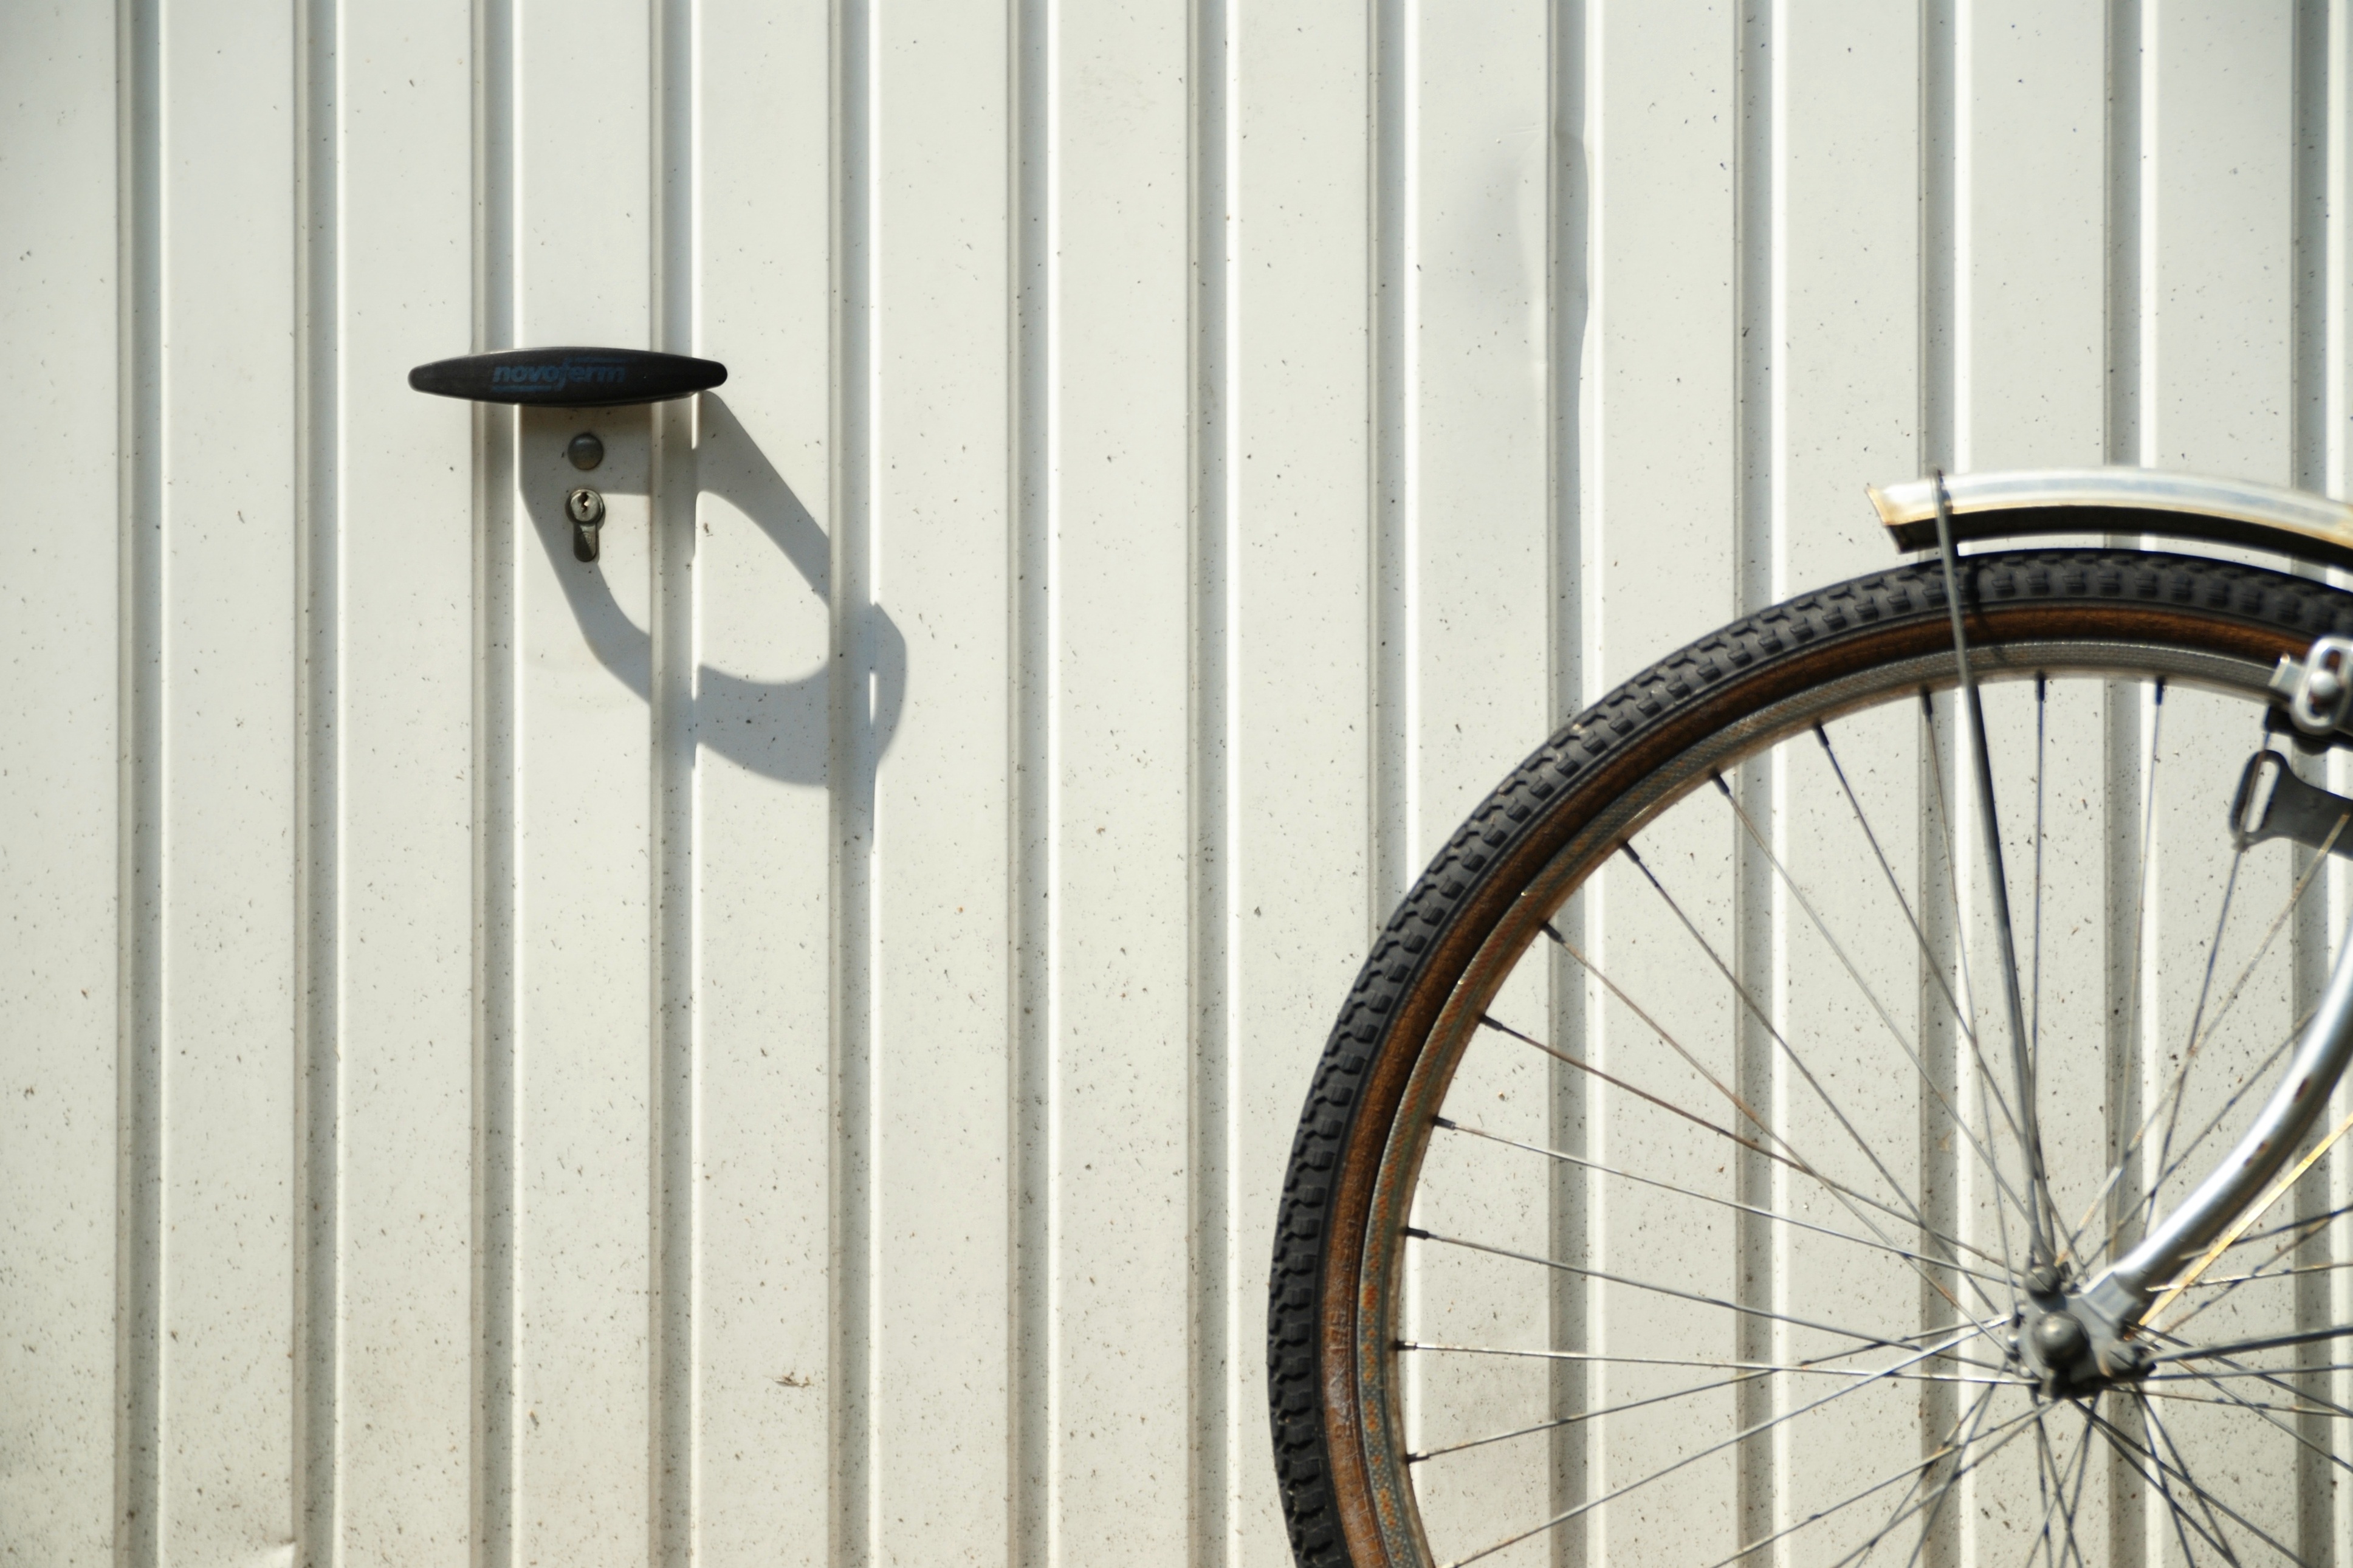
wheel, bicycle, bike, profile, vehicle, spoke, metal, garage, cycle, sports equipment, cycling, spokes, iron, section, mature, bicycle frame, bicycle wheel, bicycle tires, road bicycle, hybrid bicycle